Mile End

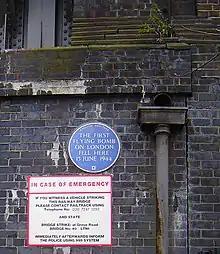
Commemorative plaque on Grove Road railway bridge (January 2006)

Mile End Hospital was originally an infirmary for the local workhouse, established in 1859. In 1883 the facility was rebuilt as the "Mile End Old Town Infirmary". A training school for nurses was added in 1892. During the First World War it served as a military hospital. In 1930 it was renamed "Mile End Hospital" and then joined the National Health Service when it commenced in 1948. It was renamed "the Royal London Hospital (Mile End)" in 1990 but reverted back to "Mile End Hospital" in 1994. Also in June 1990 the Bancroft Unit for the Care of the Elderly opened at Mile End Hospital having moved from Bethnal Green. In 2012 it was taken under the management of Barts Health NHS Trust.